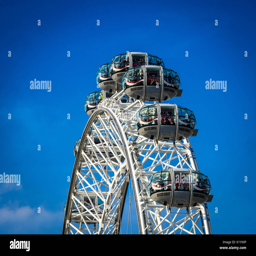
capsules or pods against a blue sky